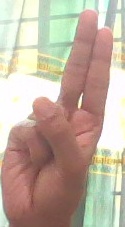
ASL sign: U